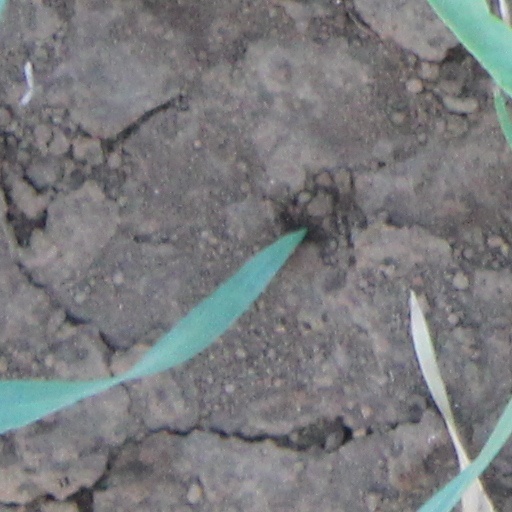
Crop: wheat